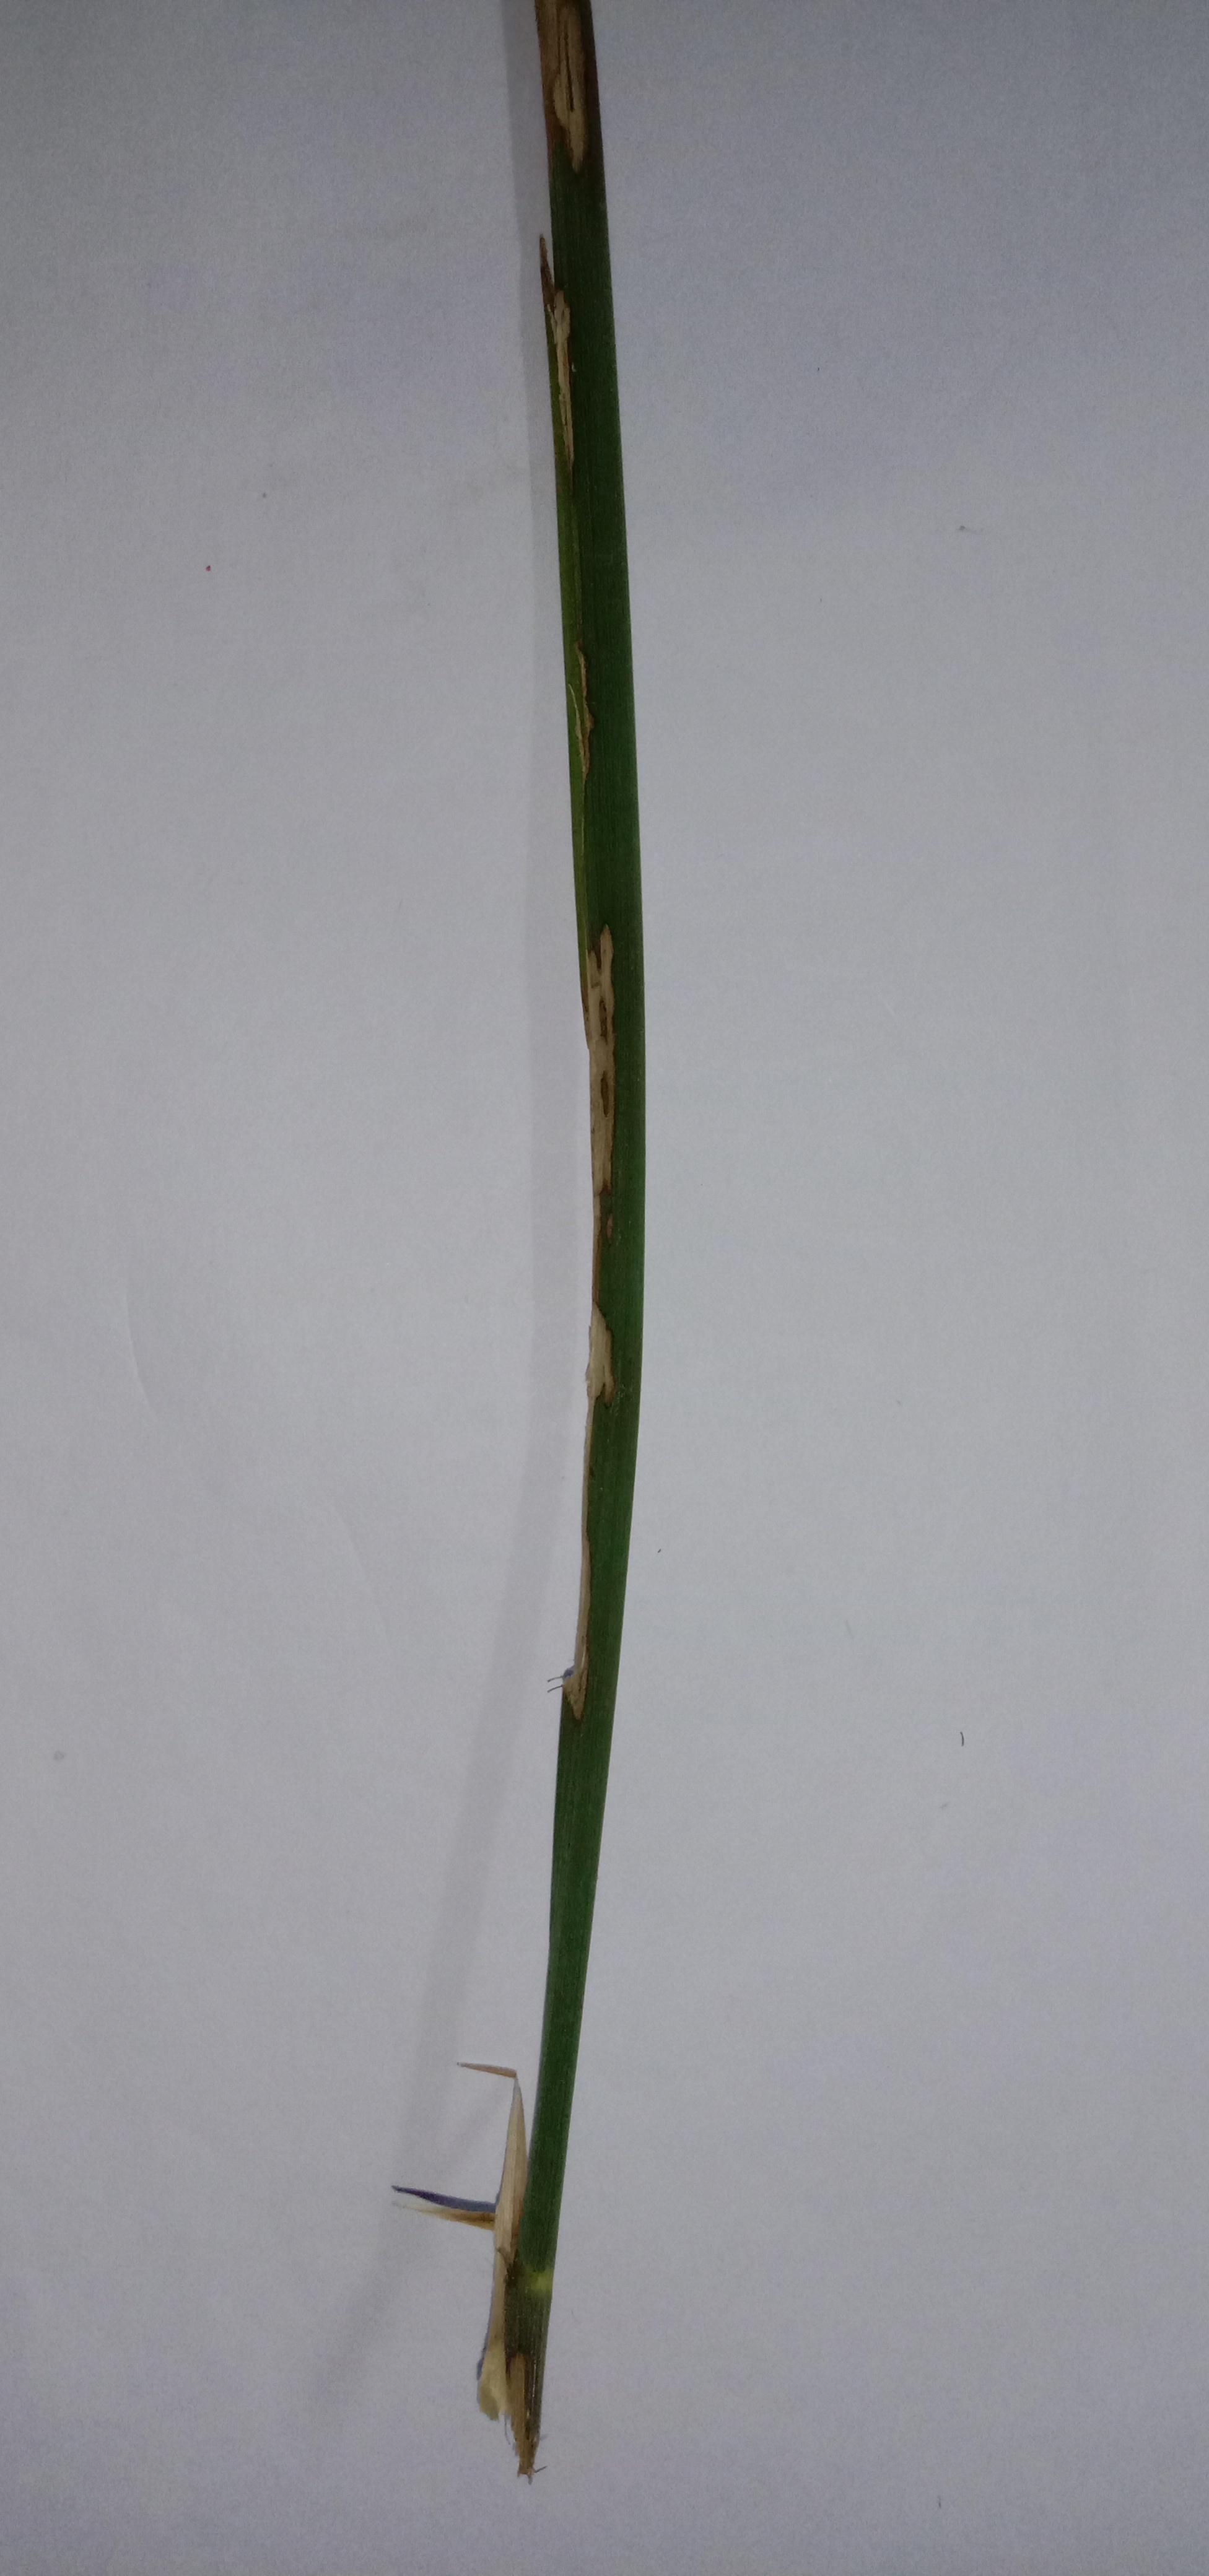
Label: Rice___Brown_Spot